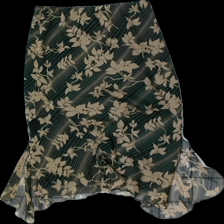
View: back
Type: Skirt
Category: Ladies
Brand: Fransa
Colors: Black, Beige
Material: 100% polyester
Pattern: Floral print
Cut: Loose, Long
Size: M
Season: All
Price range: 50-100
Recommended usage: Reuse